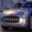
Label: automobile